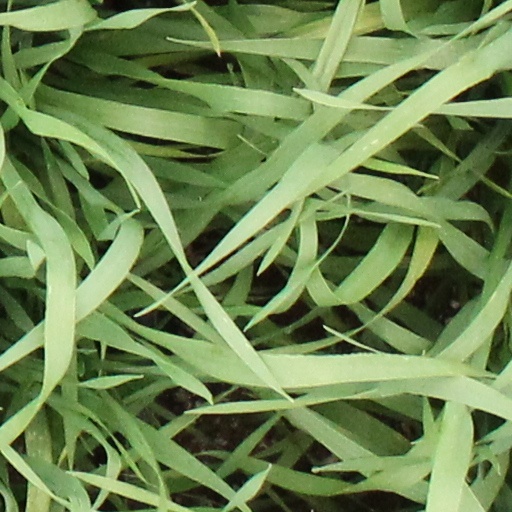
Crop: wheat